Fernando Gago

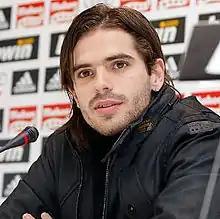
Gago with Real Madrid in 2010

Fernando Rubén Gago (born 10 April 1986) is an Argentine football manager and former player. He is the current head coach of Liga MX club Necaxa.